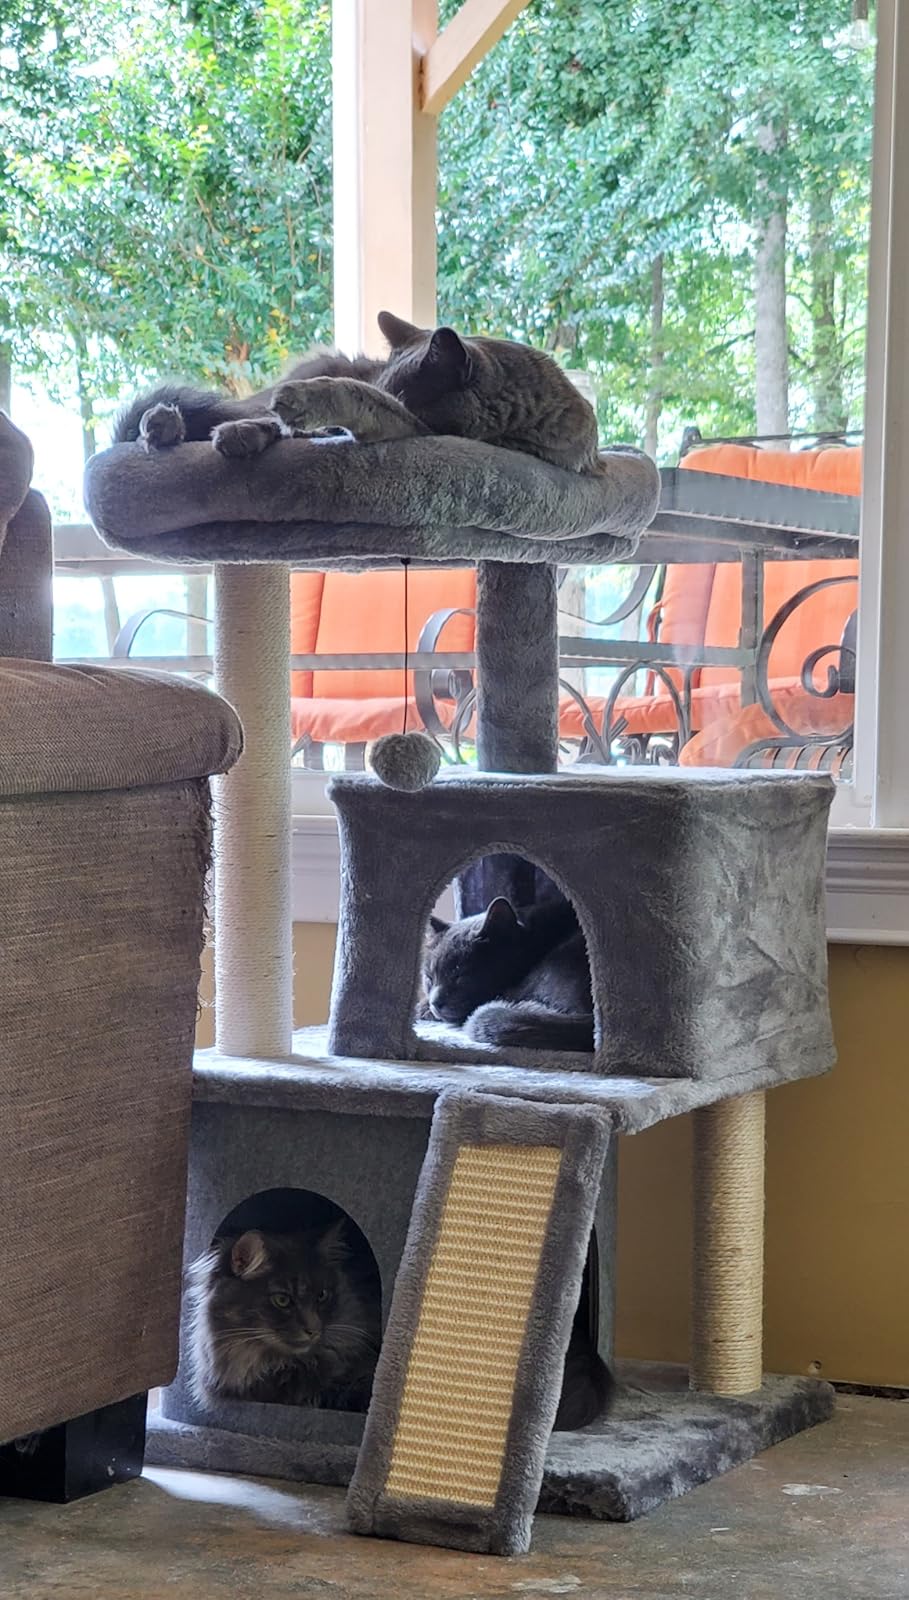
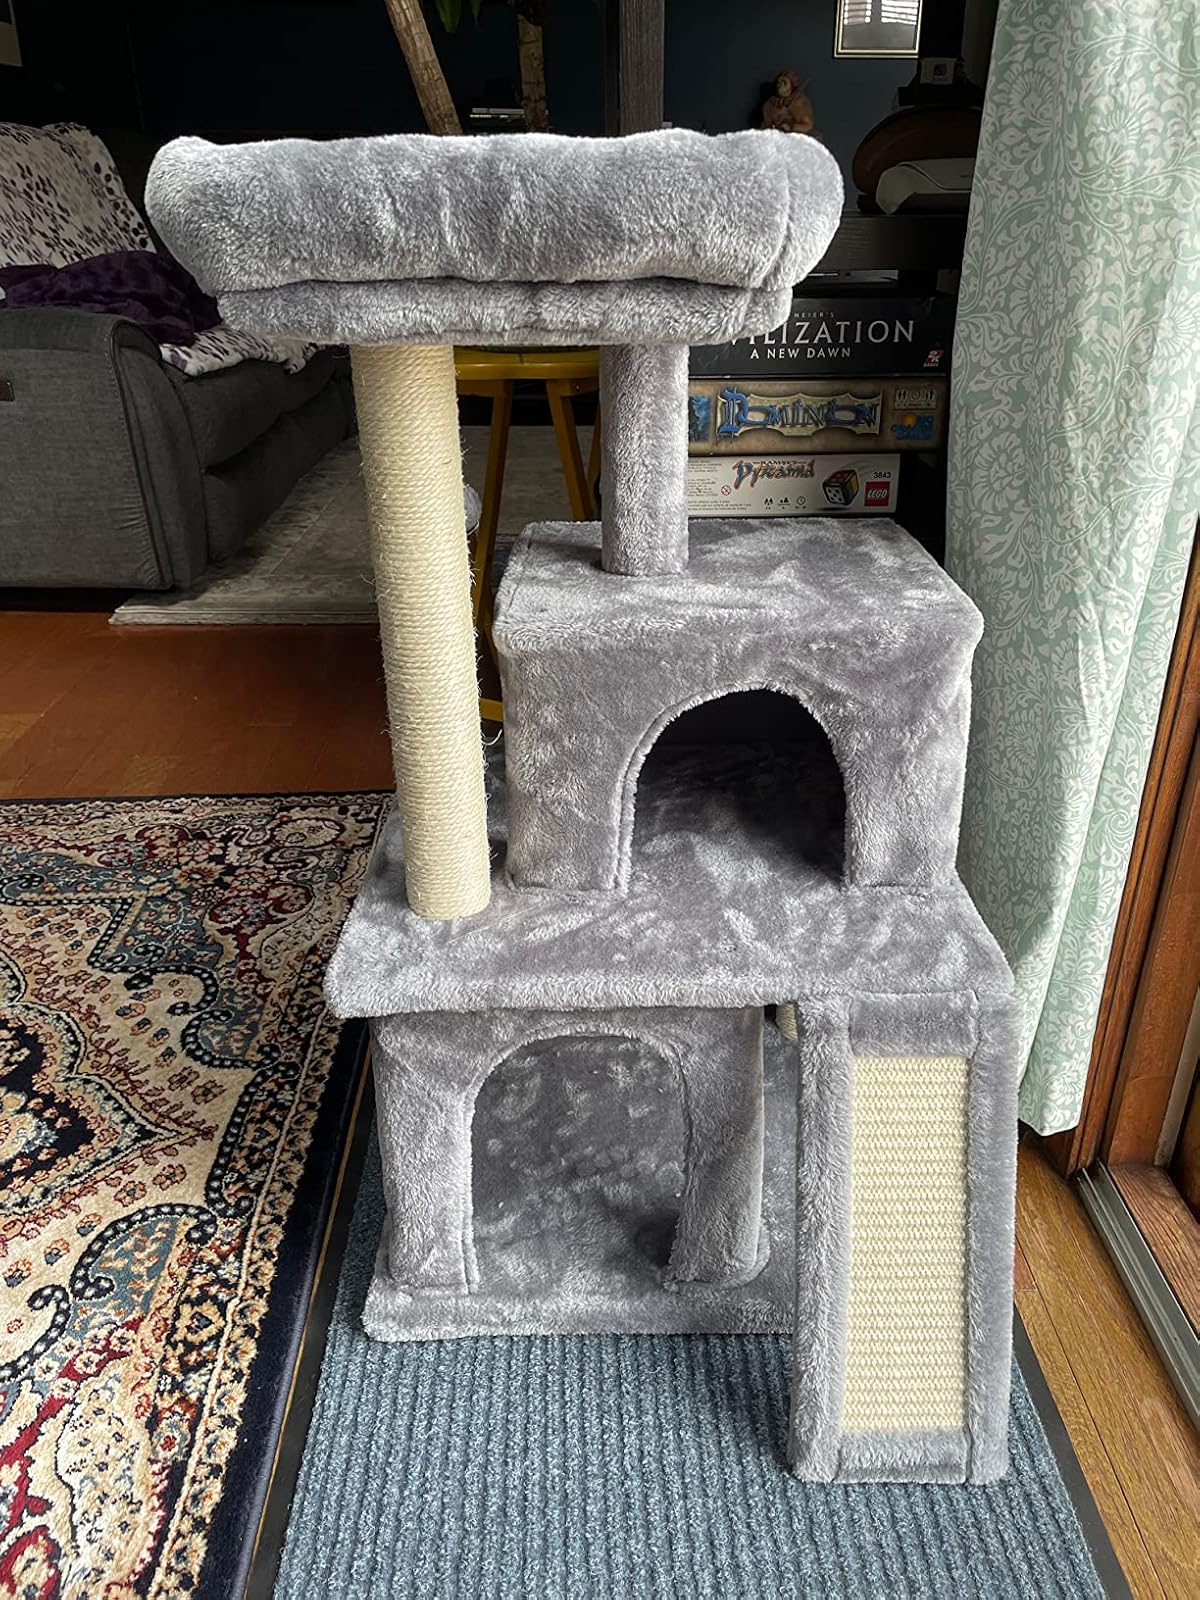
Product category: items_cat tree
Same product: yes